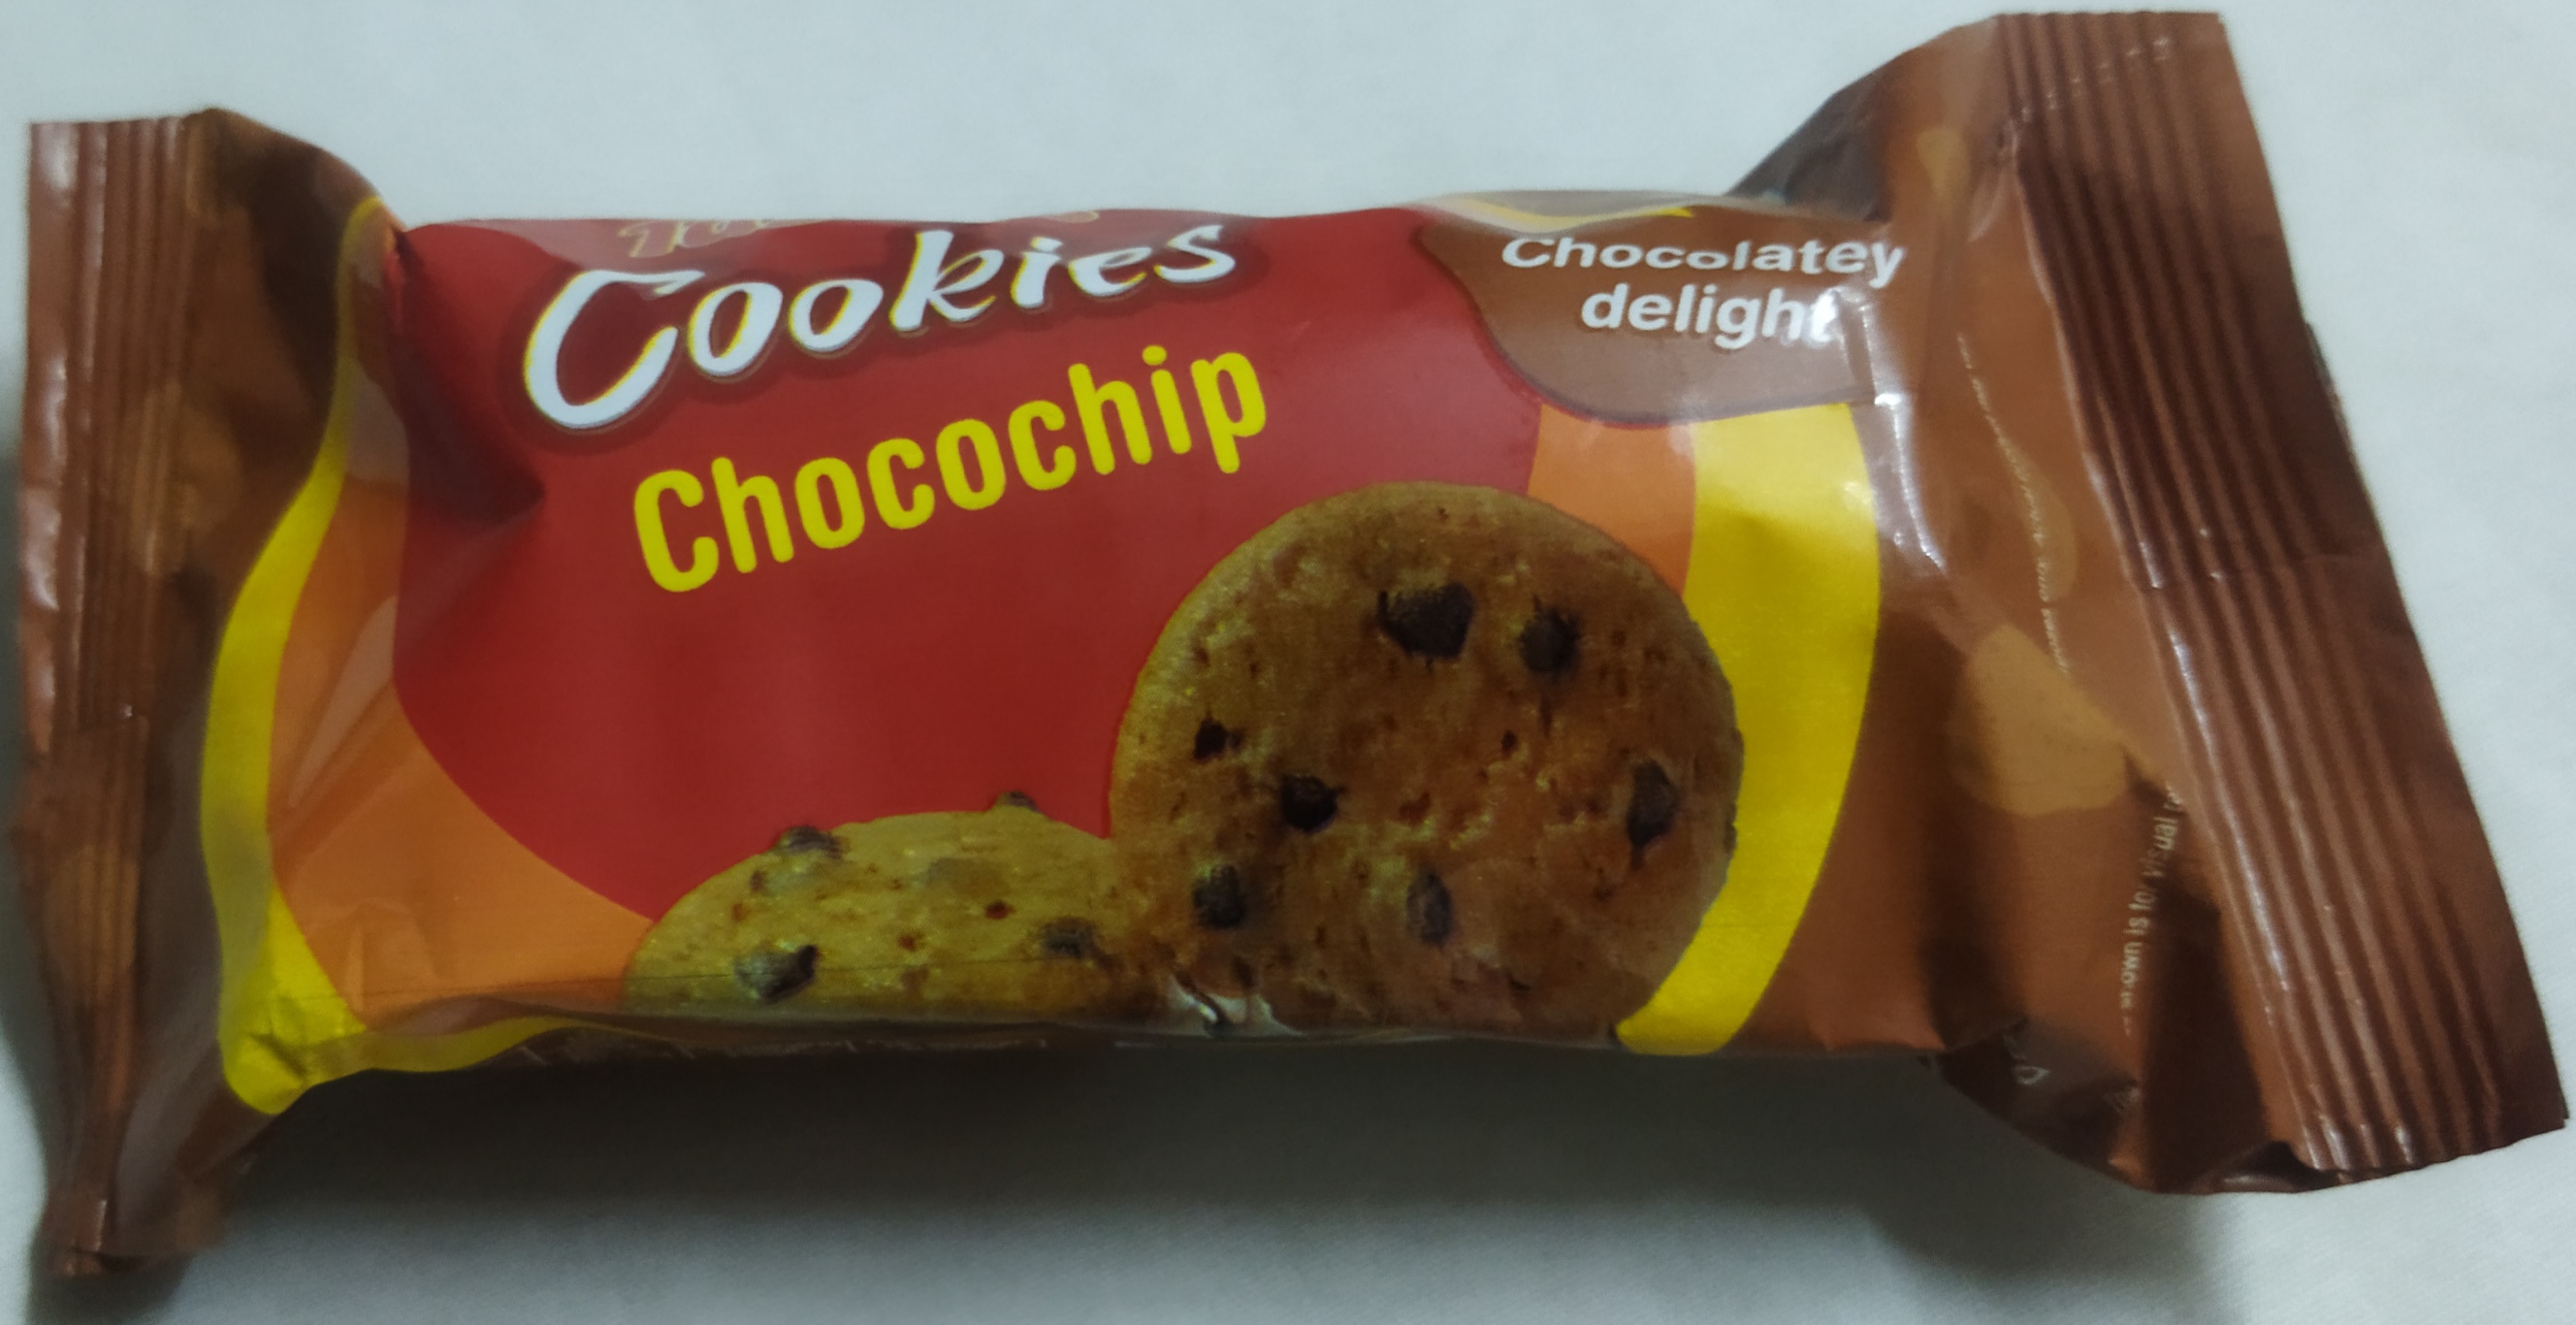
Label: plastics